History of U.S. foreign policy, 1776–1801

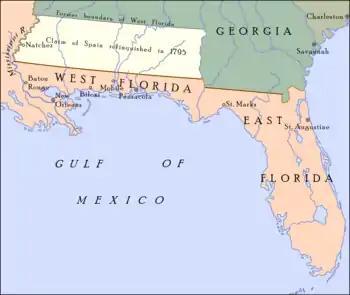
Pinckney's Treaty (effective August 3, 1796) defined the border between the United States and Spanish Florida. With this agreement, Spain relinquished its claim upon a large swath of land north of that border line between the Appalachian Mountains and the Mississippi River.

Spain fought the British as an ally of France during the Revolutionary War, but it distrusted the ideology of republicanism and was not officially an ally of the United States. Spain controlled the territories of Florida and Louisiana, positioned to the south and west of the United States. Americans had long recognized the importance of navigation rights on the Mississippi River, as it was the only realistic outlet for many settlers in the trans-Appalachian lands to ship their products to other markets, including the Eastern Seaboard of the United States.